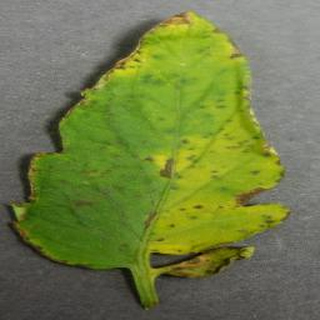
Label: tomato_bacterial_spot